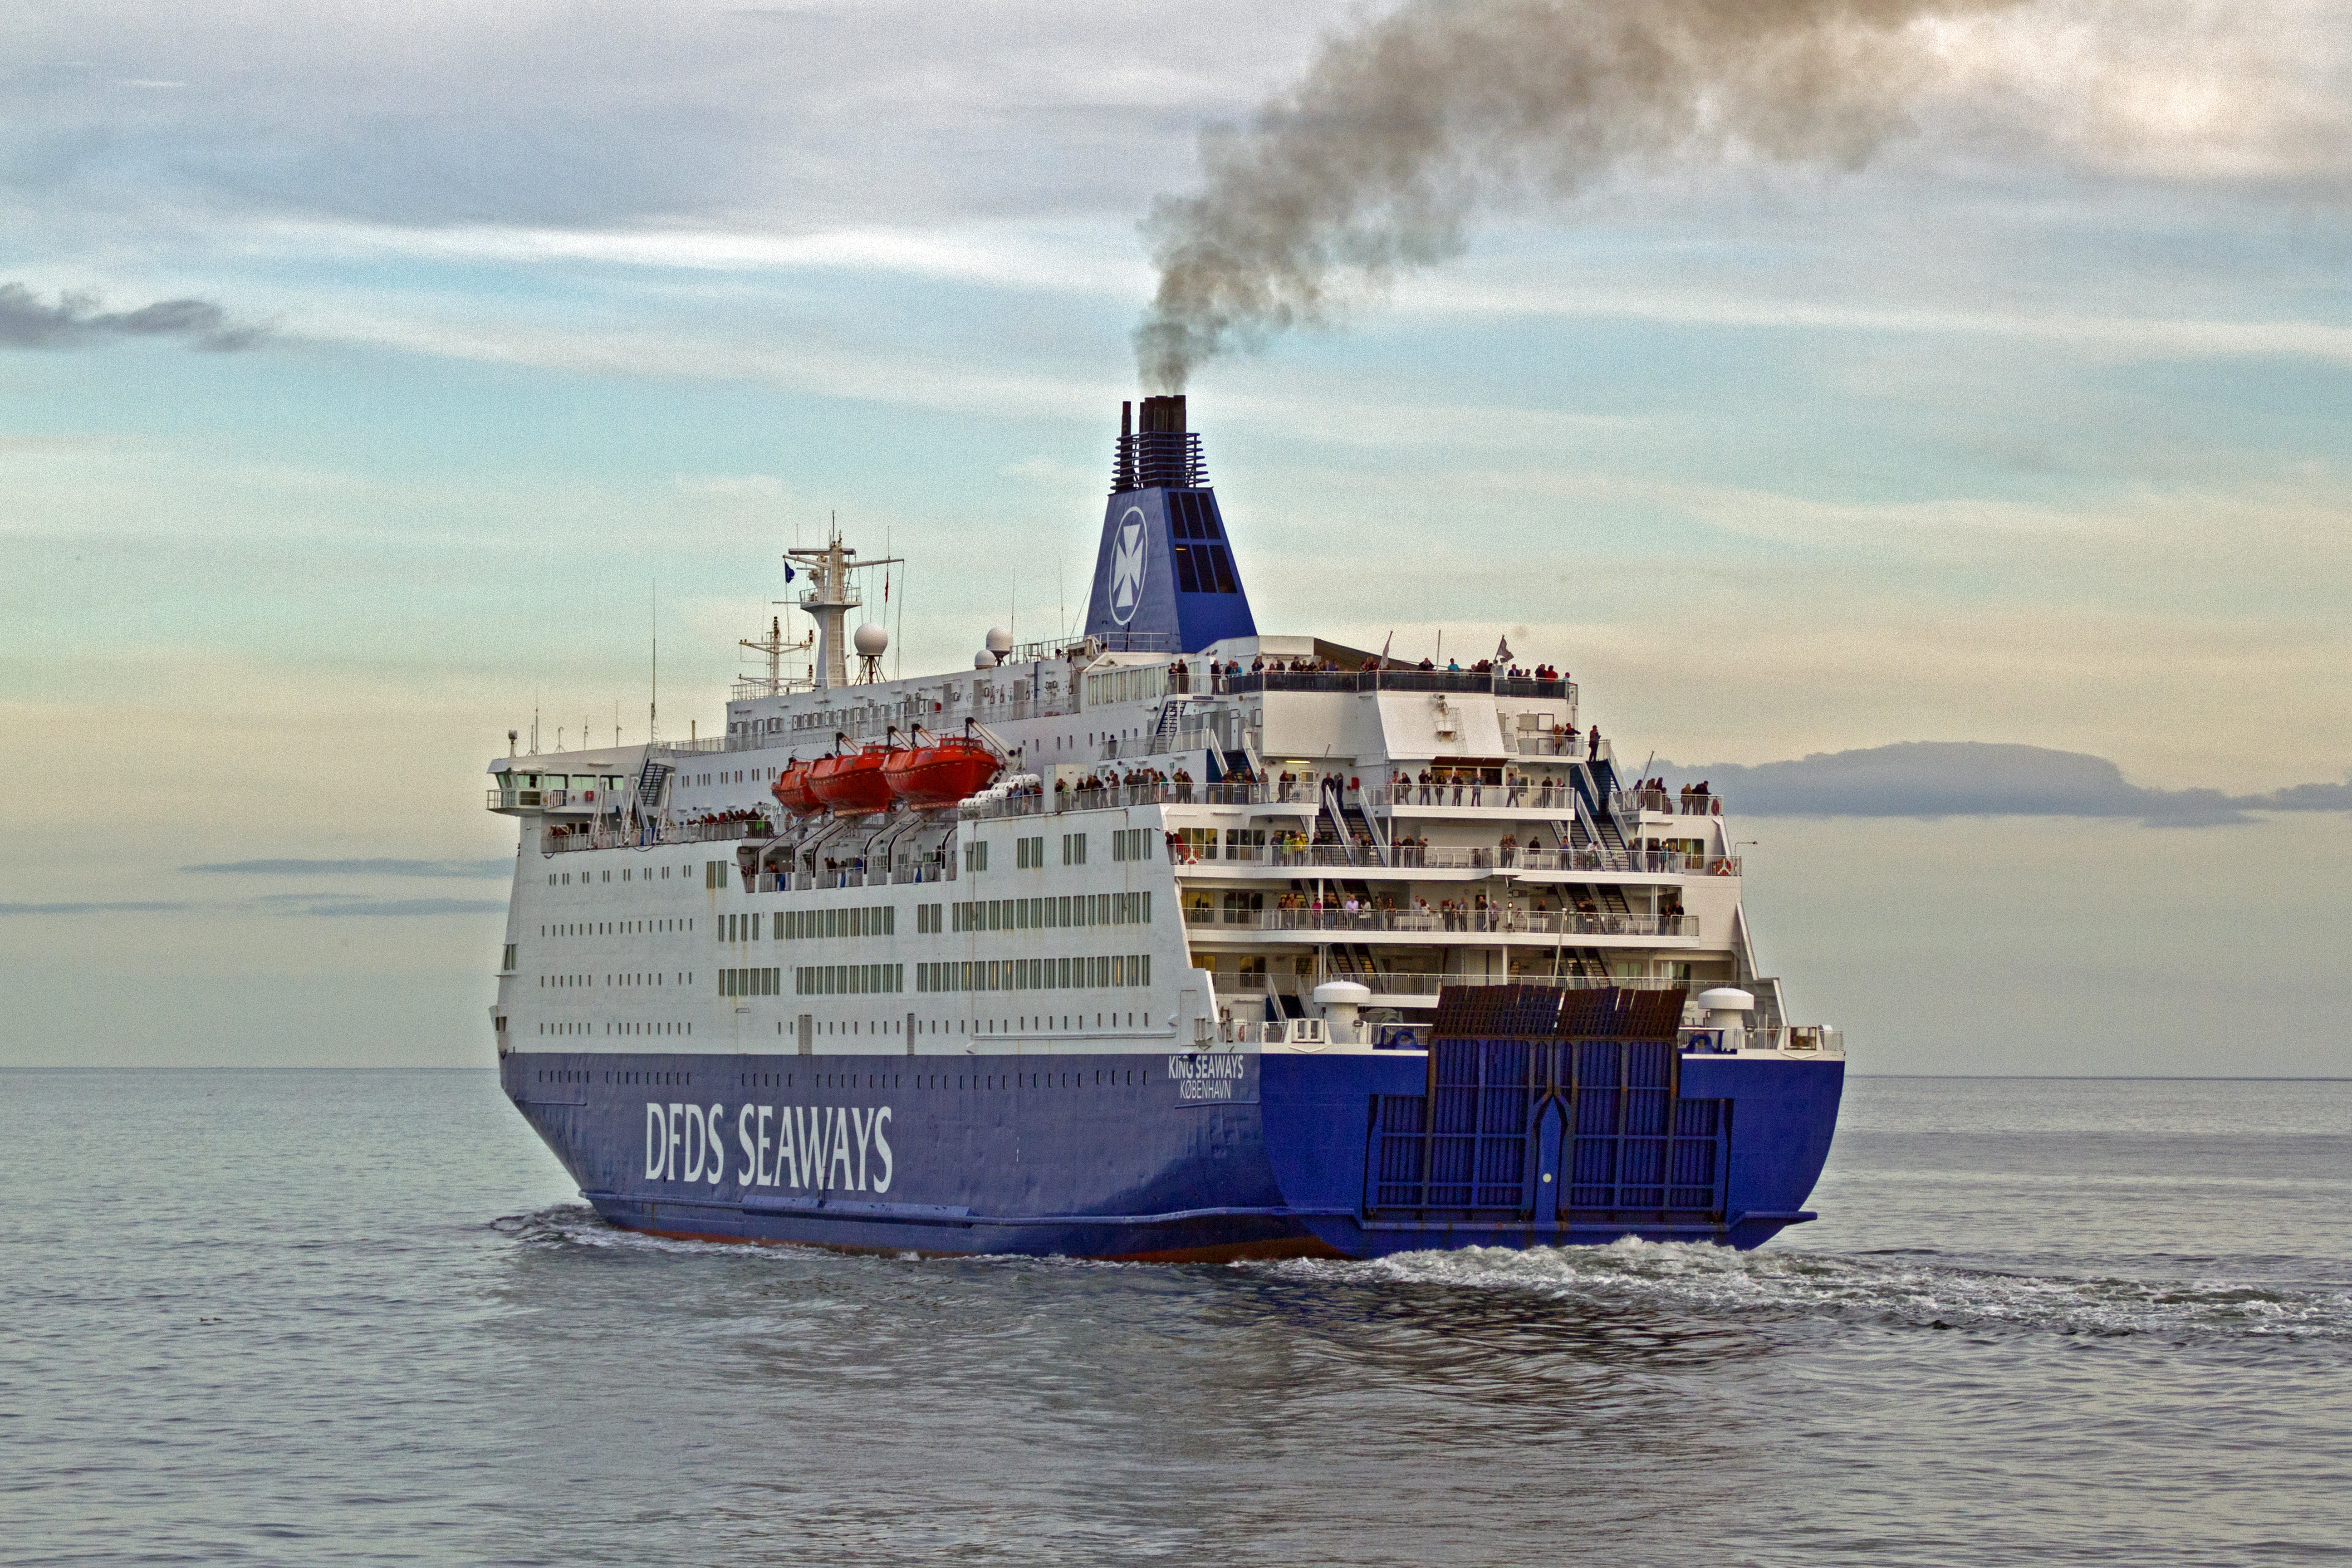
sea, ship, vehicle, cargo ship, ferry, holland, channel, watercraft, cruise ship, container ship, motor ship, passenger ship, freight transport, tyne, ocean liner, nothshields